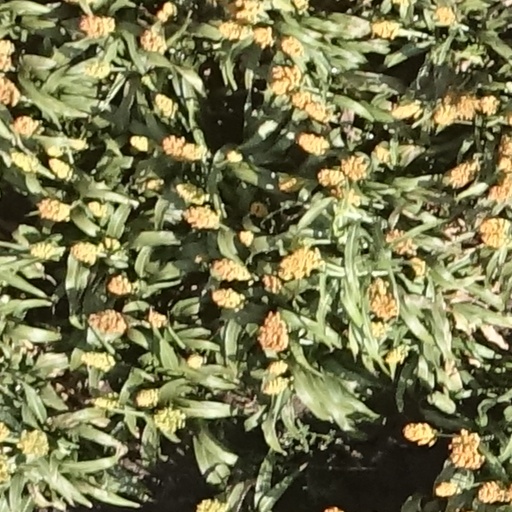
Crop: sorghum